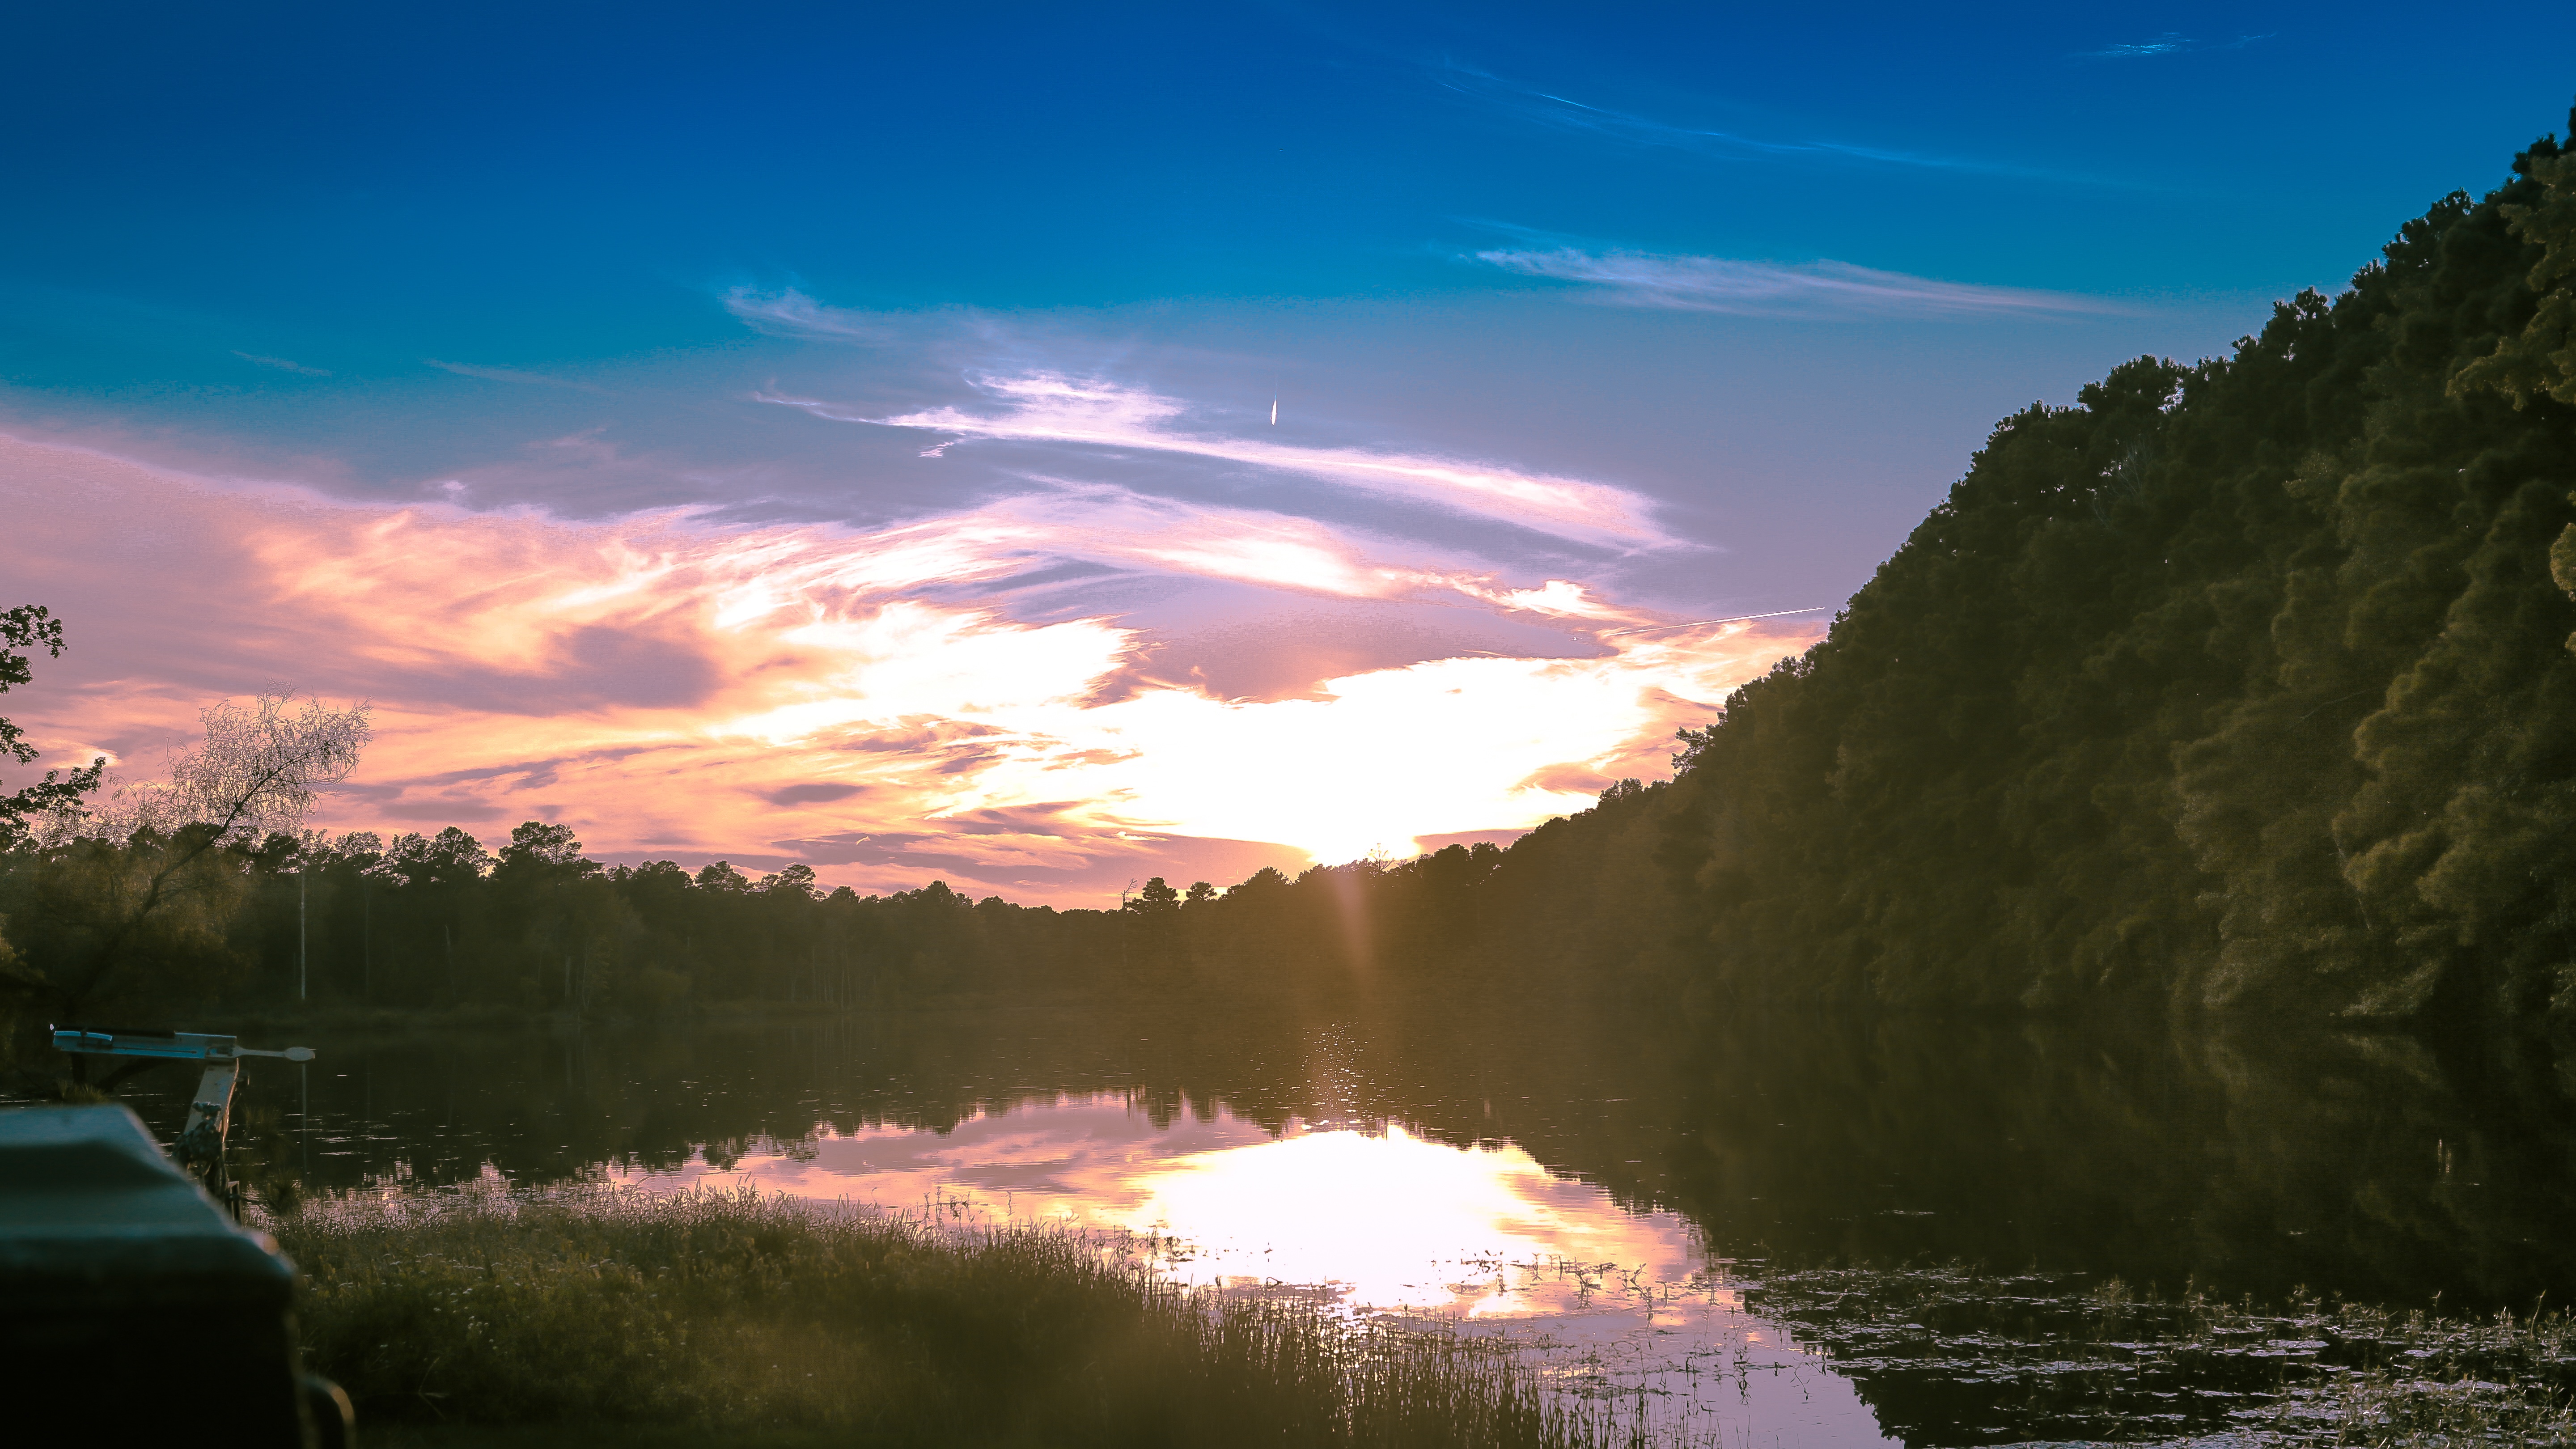
landscape, sea, nature, mountain, cloud, sky, sunrise, sunset, sunlight, morning, lake, dawn, river, dusk, evening, reflection, body of water, loch, atmospheric phenomenon